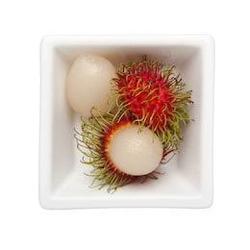
Label: Rambutan